Home Alone (franchise)

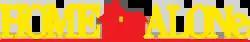
Official franchise logo

Home Alone is a series of American Christmas family comedy films originally created by John Hughes. Chris Columbus directed "Home Alone" (1990) and "" (1992), Raja Gosnell directed "Home Alone 3" (1997), Rod Daniel directed "Home Alone 4" (2002), Peter Hewitt directed "" (2012) and Dan Mazer directed "Home Sweet Home Alone" (2021). The films revolve around the adventures of children who find themselves alone during the holiday season, faced with the challenge of defending their family's house or themselves from invading burglars and criminals.